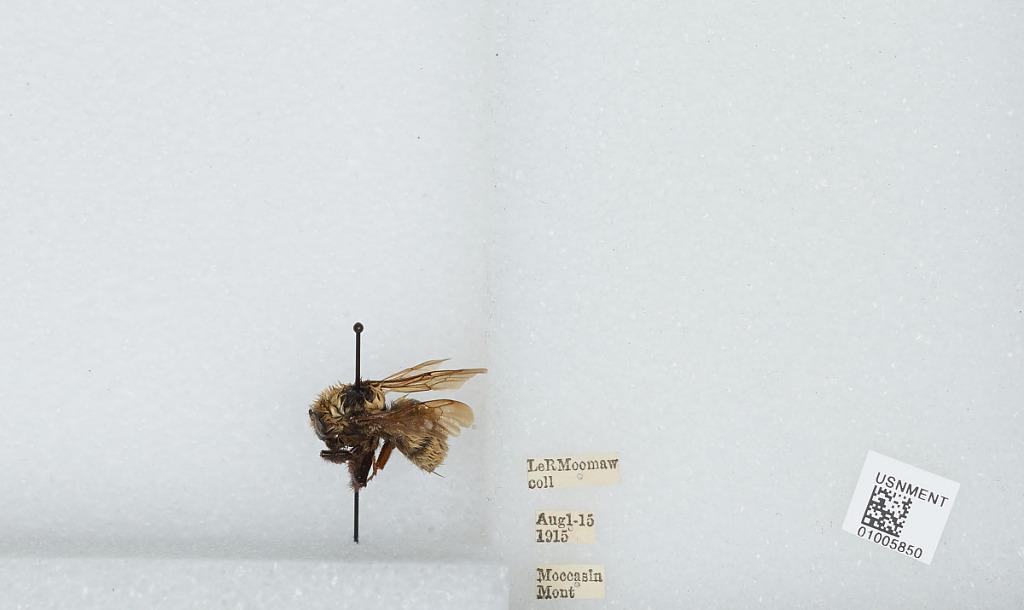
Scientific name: Bombus (Subterraneobombus) appositus Cresson
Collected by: L. Moomaw
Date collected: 1915-8-1
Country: United States
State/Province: Montana
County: Judith Basin
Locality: Moccasin
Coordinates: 47.0533, -109.911